The Harvest Gypsies

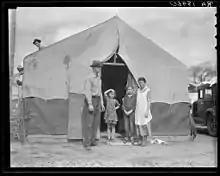
Photo by Dorothea Lange of a migrant family in Kern County. The "new migrant worker" Steinbeck discusses is that who comes with his family. 1936

From 1931 to 1939, drought and soil erosion across the Midwestern and Southern Plains created one of the lasting images of the Great Depression: the Dust Bowl. During this time, over one million Americans emigrated from their native states to California. The number of emigrants was equal to more than twenty percent of the total population of California at the time. The abundance of workers desperate for employment led to extraordinarily low wages, which in turn created widespread underemployment and poverty amongst the migrant workers. Resultant of these conditions were the worker camps, labor strife, and horrific living arrangements described by Steinbeck in "The Harvest Gypsies". Steinbeck, a California native himself, sought to capture these new developments and their impact on California culture. He first addressed the issue with his novel "In Dubious Battle" (1936), which took a harvesters’ strike as its subject. Impressed by the novel, "San Francisco News" editor George West commissioned Steinbeck to report on the situation with a series of articles in the fall of 1936.